Tropfest

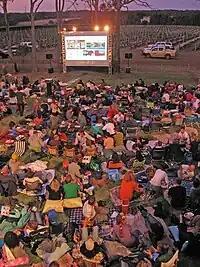
Tropfest 2009 at MadFish Winery Margaret River, Western Australia

Each year there are hundreds and hundreds of entries featuring the TSI and every year 16 finalists are screened in public to a huge live audience in Sydney. Annual audiences of around 100,000 people in The Domain have been recorded, to watch the finalists on large video screens. With a television and on-line audience, this number swells to hundreds of thousands.